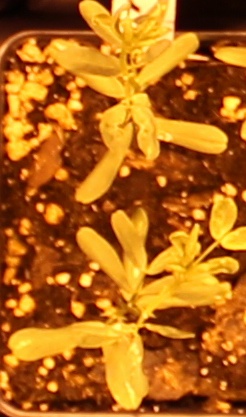
Label: Lentil